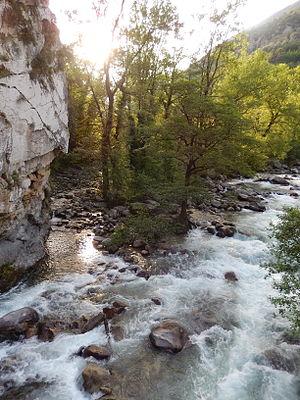
Caïros - affluent de la Roya à Saorge
Le vallon de Caïros est une rivière française du département Alpes-Maritimes en région Provence-Alpes-Côte d'Azur et un affluent droit du fleuve côtier franco-italien la Roya. Sa vallée, essentiellement sur l'ouest de la commune de Saorge est constitué de la forêt de Caïros.